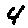
Label: 4